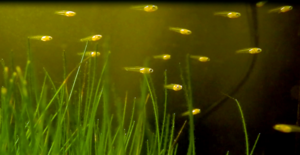
Alevins âgés de 2 jours.
Le Guppy est une des espèces de guppy, nom vernaculaire regroupant plusieurs espèces de poissons d'eau douce tropicale de la famille des Poeciliidae. Originaire d'Amérique du Sud, ce guppy a été introduit dans de nombreux pays pour lutter contre les moustiques, avec une efficacité limitée et non sans risques écologiques selon une alerte scientifique lancée en 2016. Il s'agit d'un poisson ovovivipare apprécié en aquariophilie. Dans certains pays, dont la France, des races ou variétés du guppy, créées au sein des élevages ont acquis un statut juridique d'animal domestique. Le mâle est souvent le plus beau. Pour que les guppys se reproduisent il faut 1 mâle et 2 ou 3 femelles. Les guppys font plusieurs bébés lors de la reproduction.